Siah Bishe Pumped Storage Power Plant

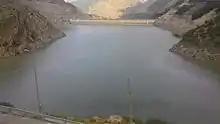
Dam of Siah Bishe Pumped Storage Power Plant

The Siah Bisheh Pumped Storage Power Plant, also spelled Siyāhbisheh and Siah Bishe, is located in the Alborz Mountain range near the village of Siah Bisheh and south of Chalus in Mazandaran Province, Iran. The power plant uses the pumped-storage hydroelectric method to generate electricity during periods of high energy demand, making it a peaking power plant, intended to fulfill peak electricity demand in Tehran to the south. When complete it will have an installed generating capacity of and a pumping capacity of . Planning for the project began in the 1970s and construction began in 1985. It was delayed from 1992 until 2001 and the first generator went online in May 2013. The remaining generators were commissioned by 1 September 2015. The power plant is the first pumped-storage type in Iran and will also use the country's first concrete-face rock-fill dam – two of them.